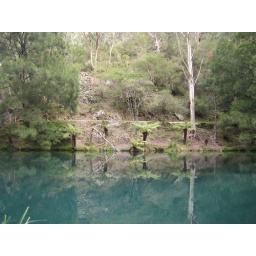
this is a man made lake outside the caves. the lime in the water gives it the blue colouring